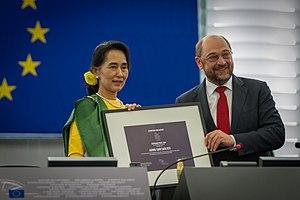
Remise du Prix Sakharov à Aung San Suu Kyi par Martin Schultz au Parlement européen à Strasbourg le 22 octobre 2013.
Le prix Sakharov pour la liberté de l'esprit, nommé en l'honneur du scientifique et dissident soviétique Andreï Sakharov, fut créé en 1988 par le Parlement européen pour honorer les personnes ou les organisations qui ont consacré leur existence à la défense des droits de l'homme et des libertés fondamentales.